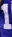
Number: 1